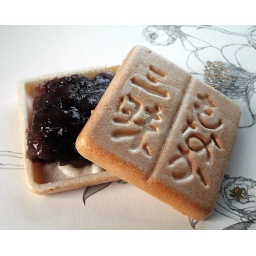
baked rice cake (case) with red bean jelly (include), &amp;quot;monaka&amp;quot; is the popular sweets in japanese trad.this is hand-made type.